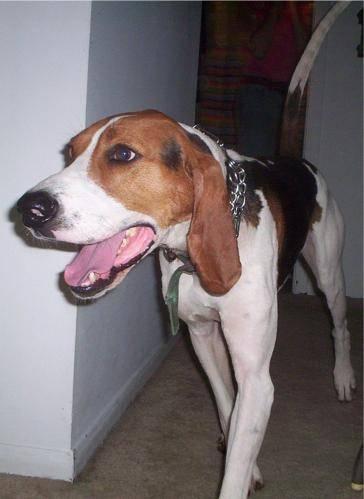
dog